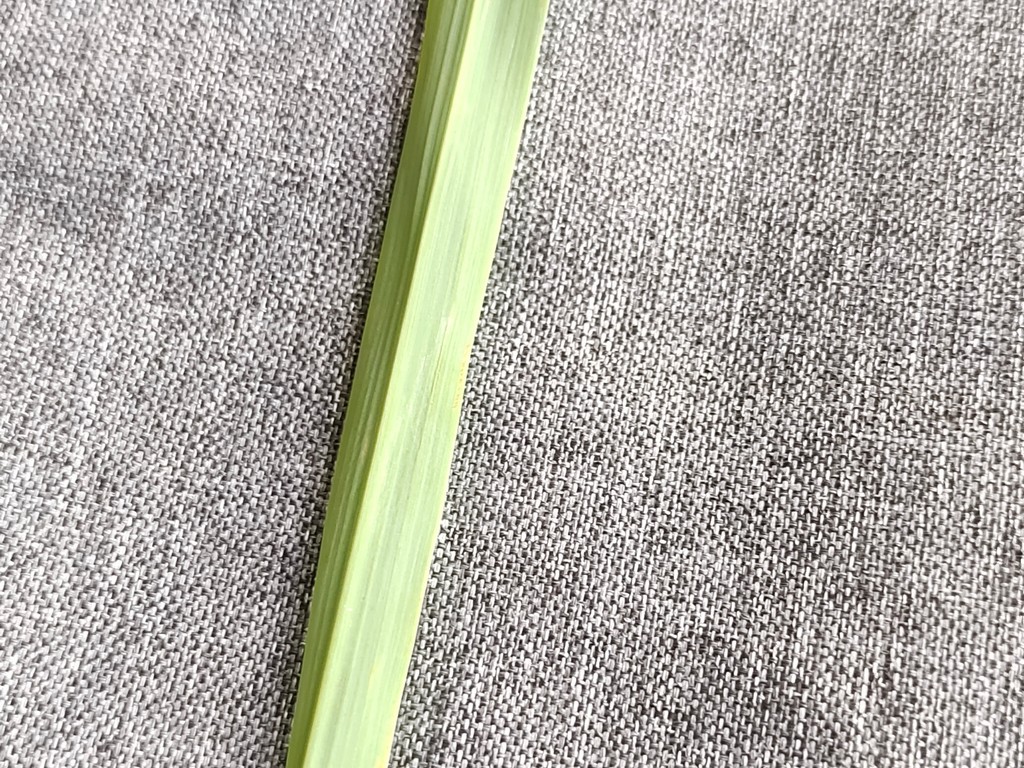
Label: Healthy